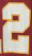
Number: 2